Fyodor Bondarchuk

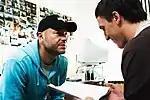
Fyodor Bondarchuk during the filming of "Heat"

His acting debut was with his father in 1986 in the film "Boris Godunov" (1986), with Sergei Bondarchuk serving as the director of the movie.